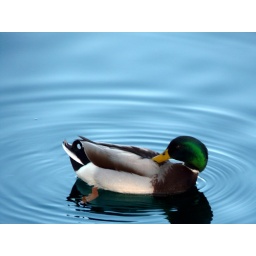
duck in the water